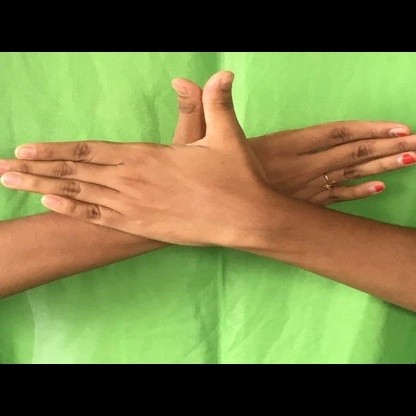
Mudra: Garuda